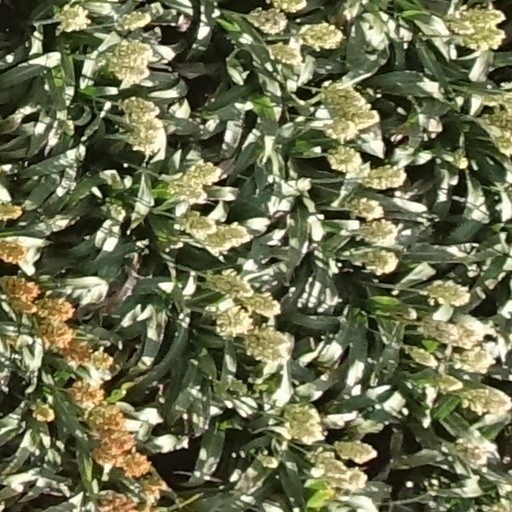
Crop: sorghum